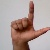
The image shows a hand gesture representing the letter 'L' in Indian Sign Language.